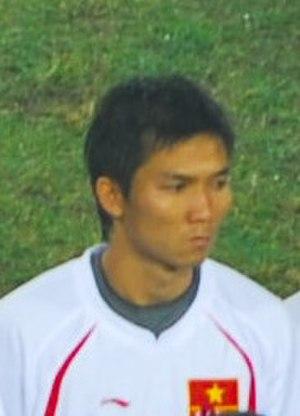
Đoàn Việt Cường est un joueur de football international vietnamien, qui évolue au poste de défenseur.